Jill Esmond

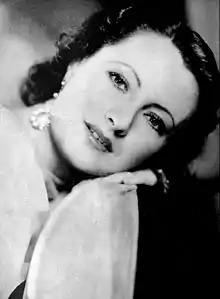
Esmond in 1932

Esmond was born in London, the daughter of stage actors Henry V. Esmond and Eva Moore. Dramatist W.S. Gilbert and actress Maxine Elliott were her godparents. One of her maternal aunts was Decima Moore.